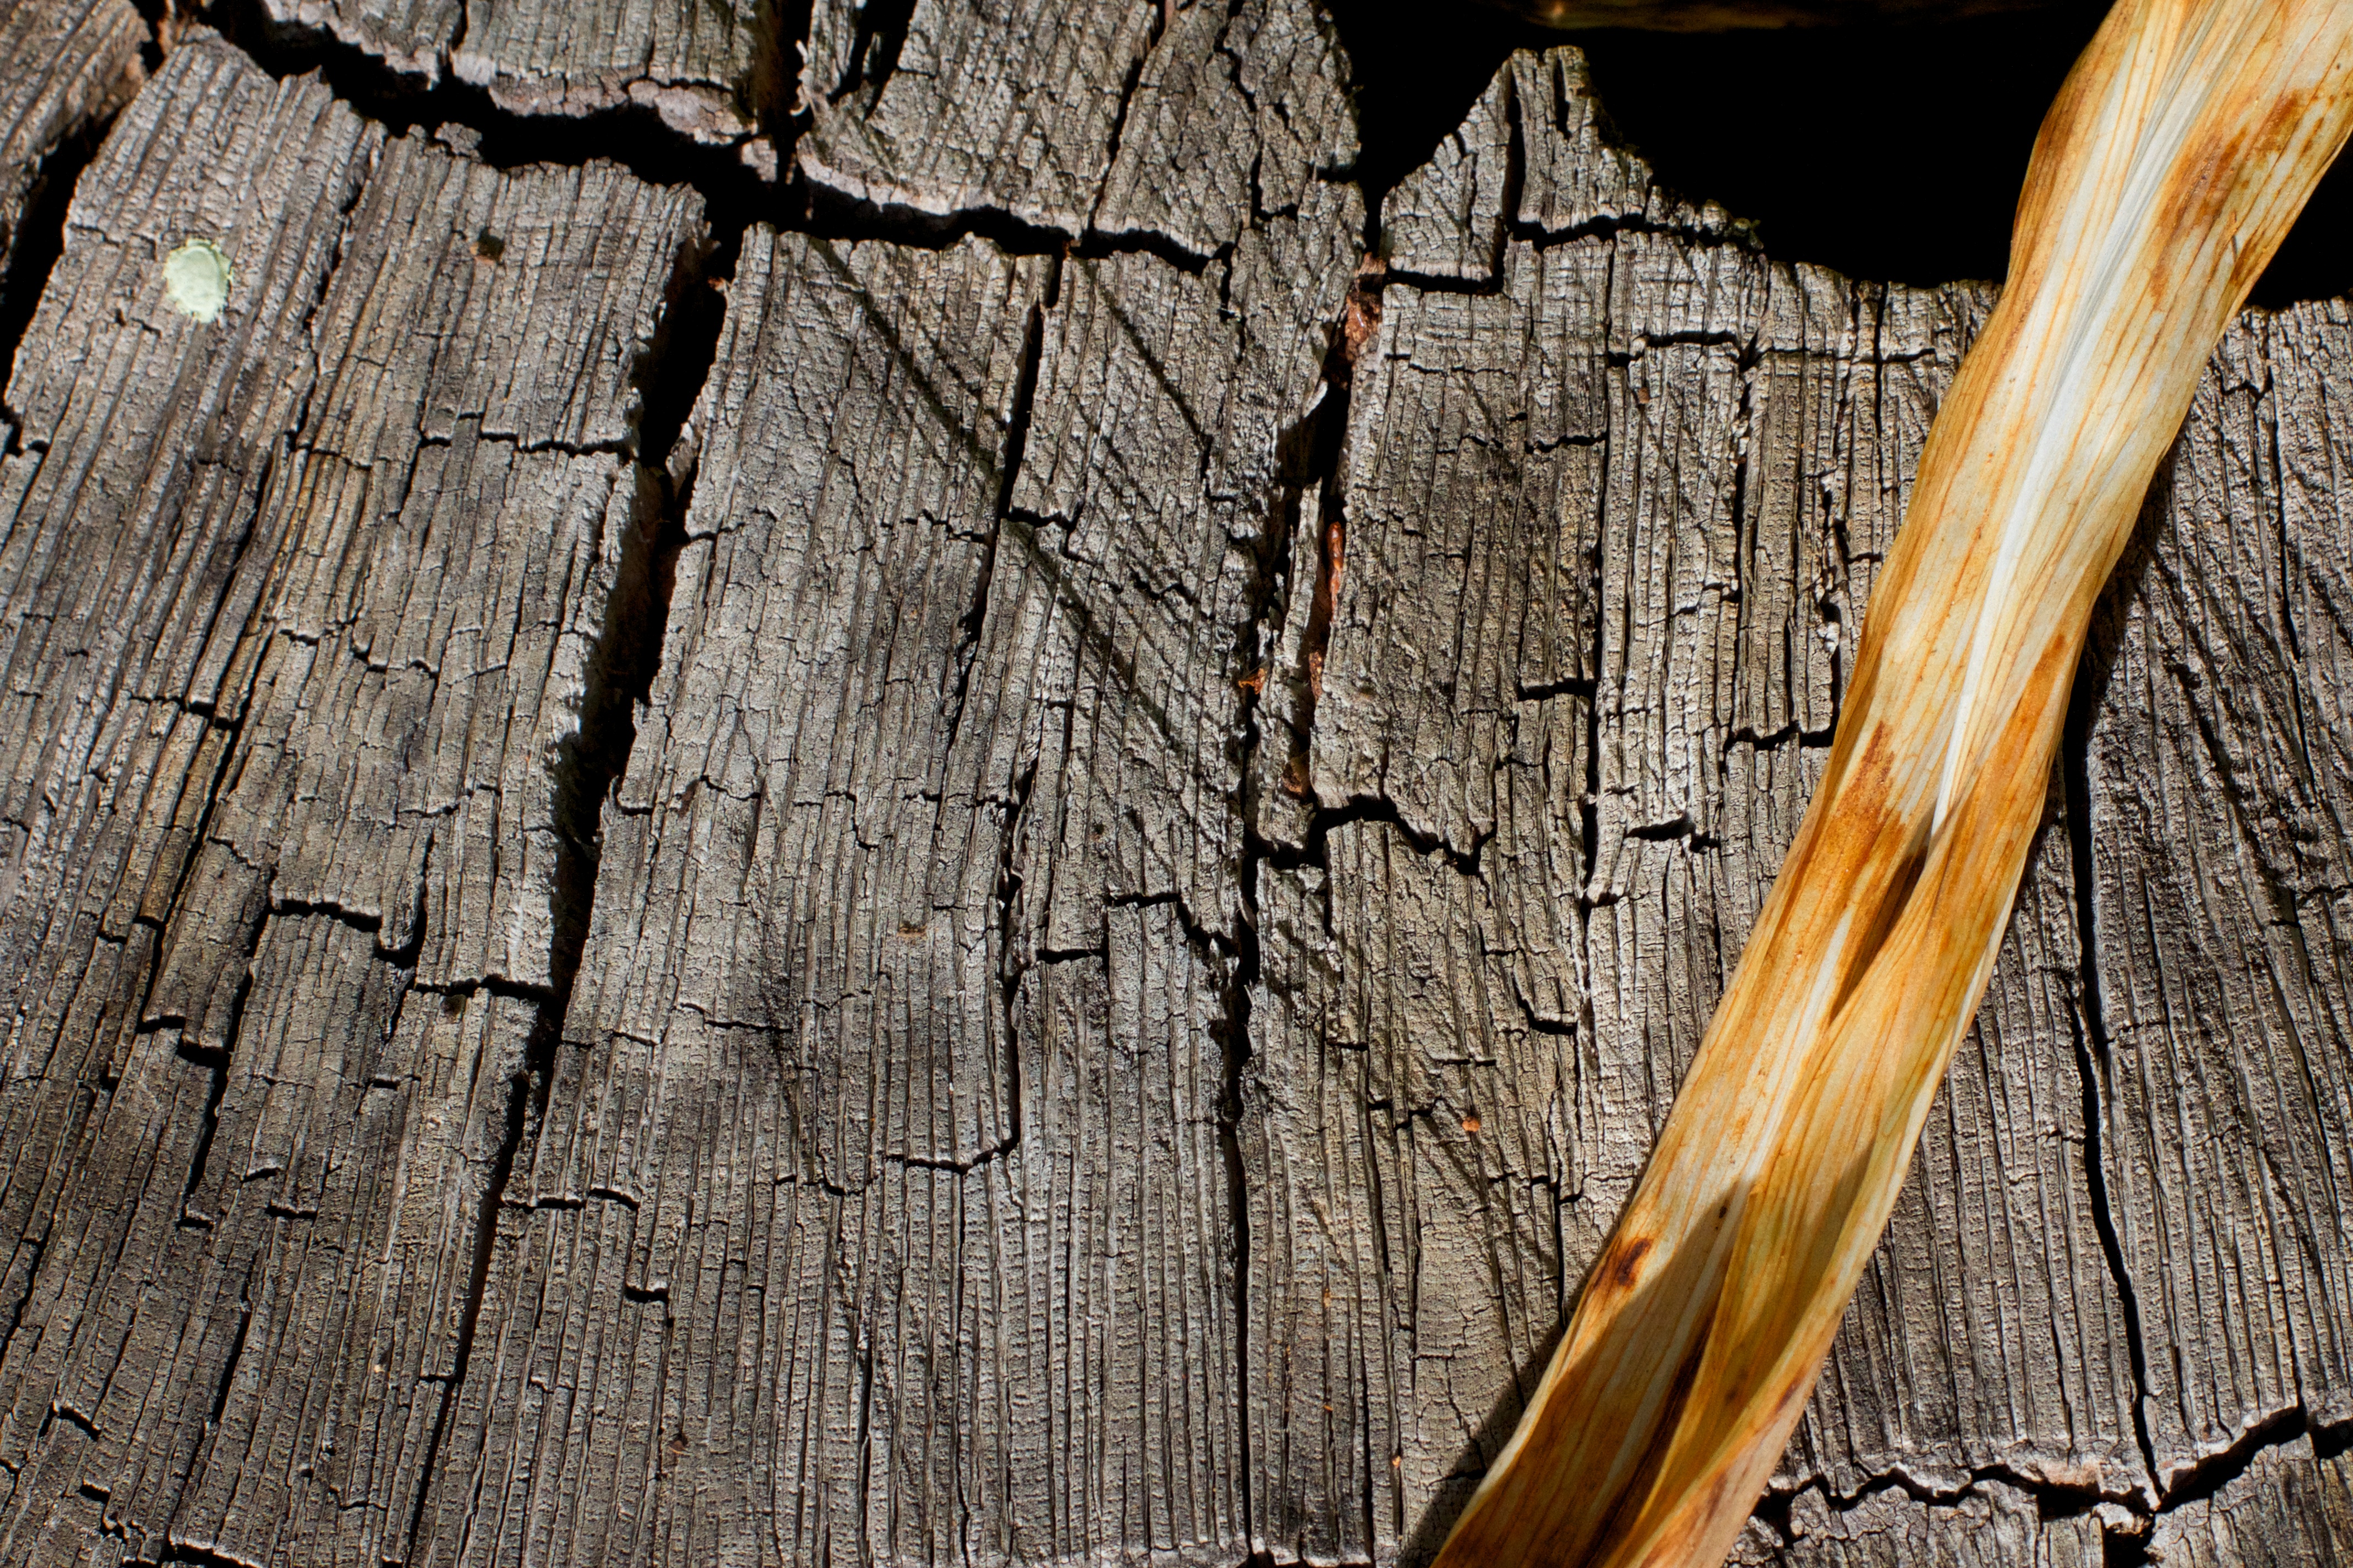
tree, branch, plant, wood, leaf, trunk, soil, lumber, twig, close up, carving, man made object, plant stem, woody plant